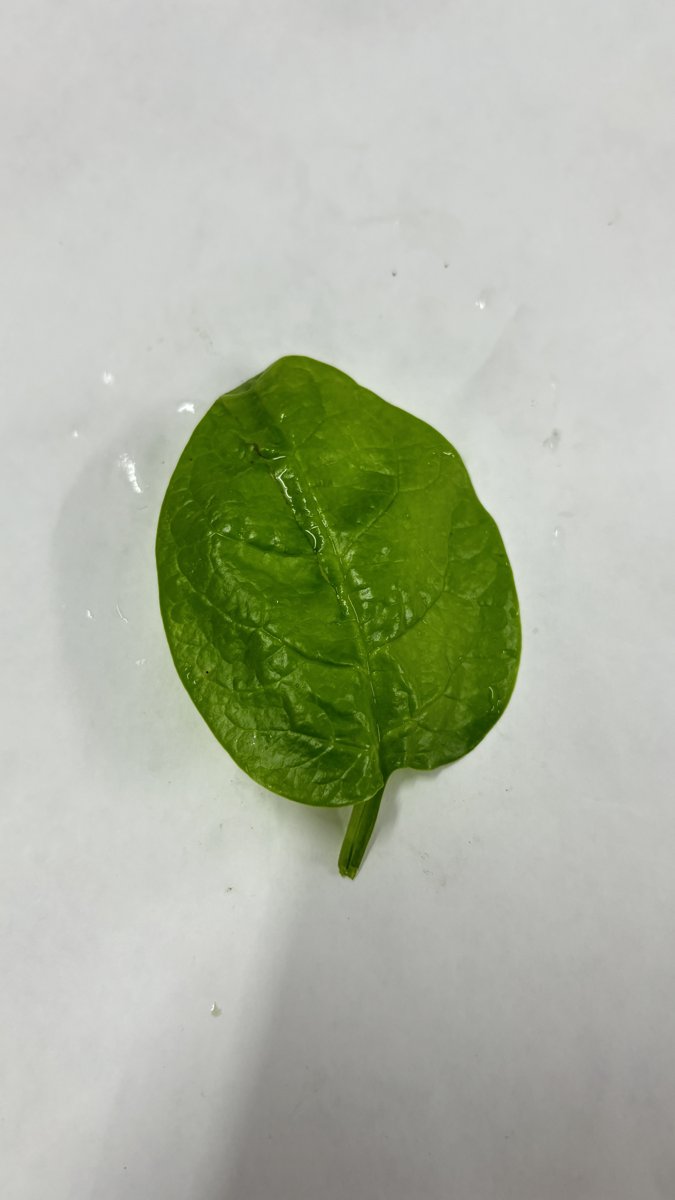
Label: Healthy-Leaf